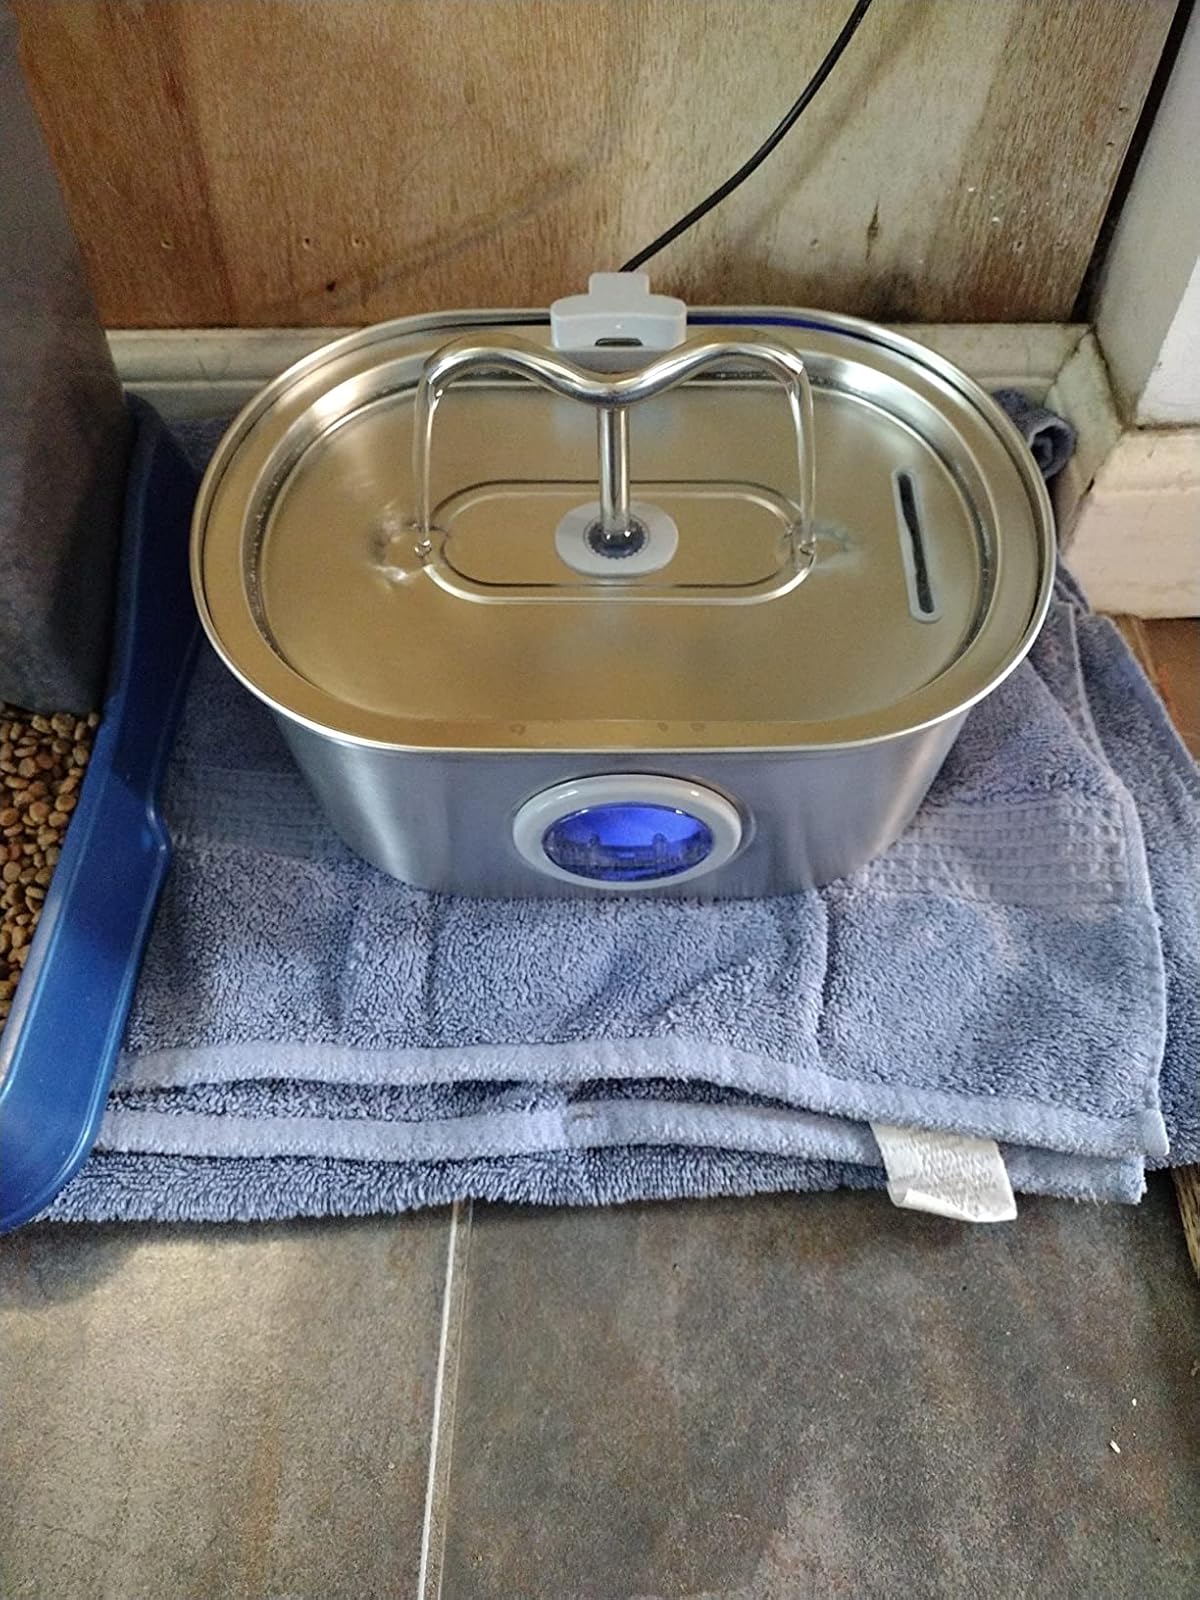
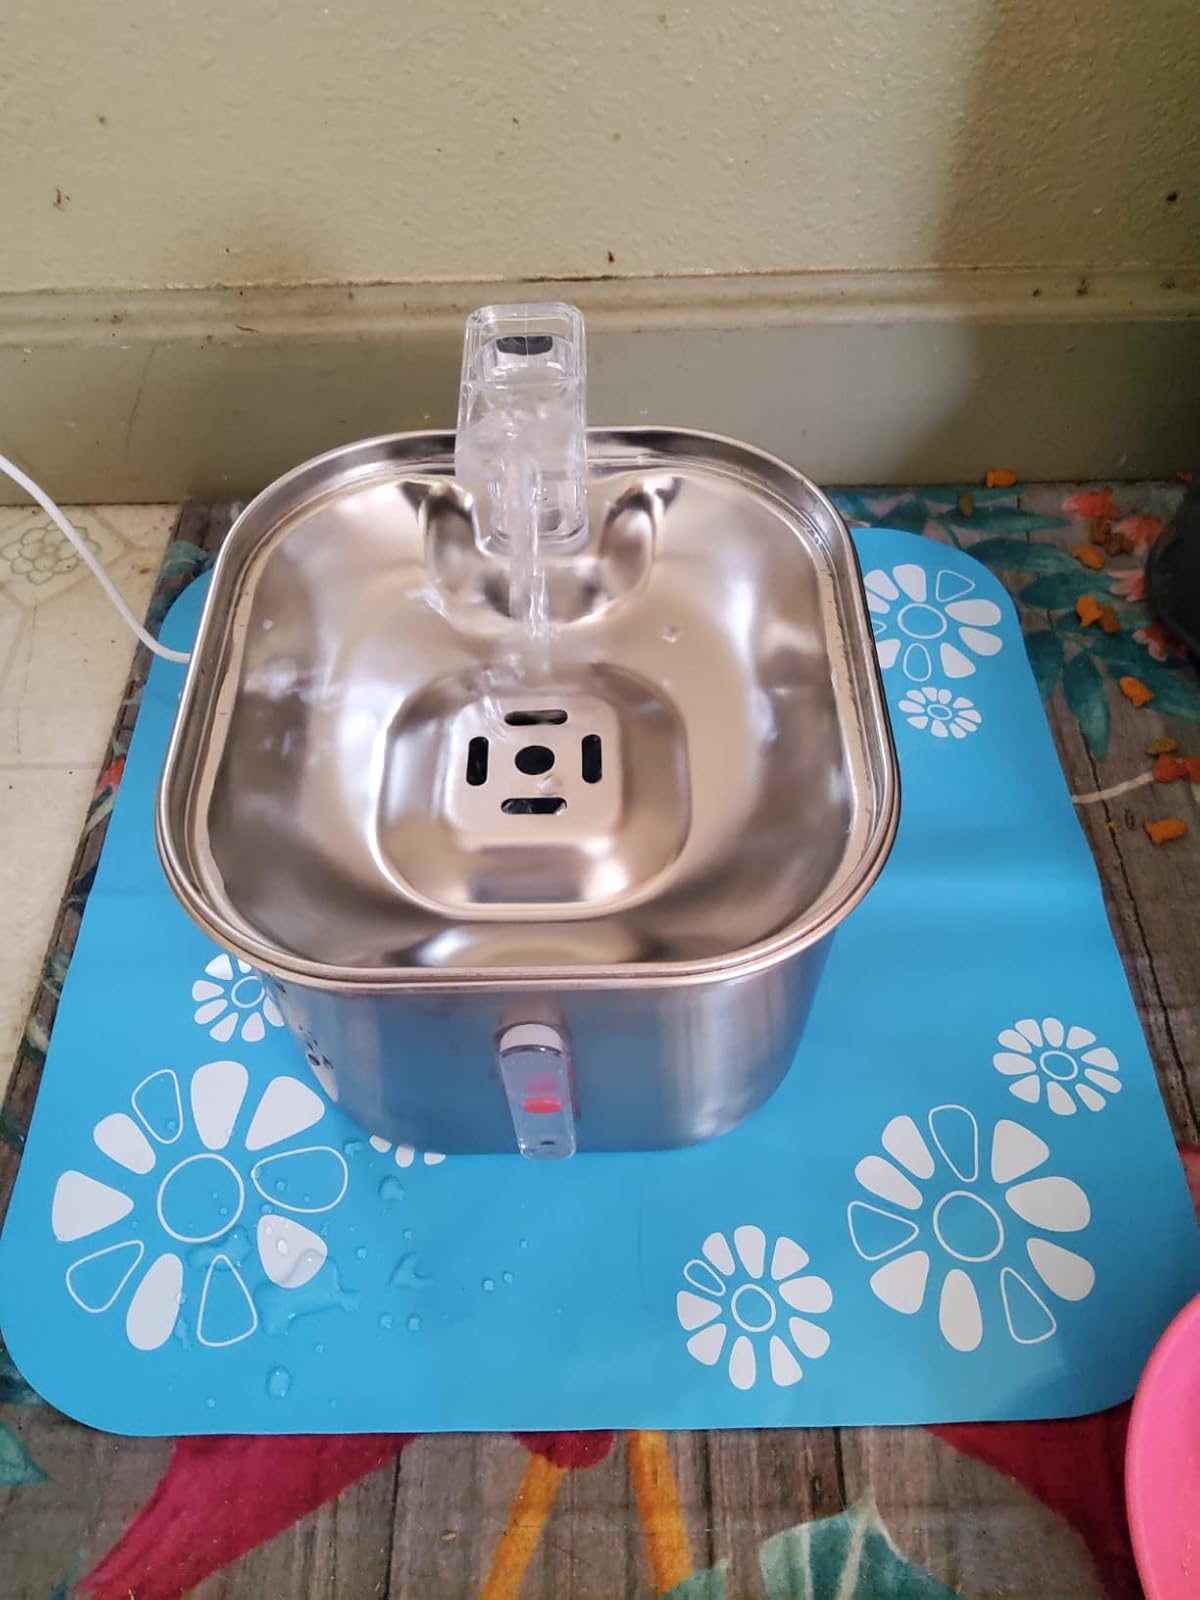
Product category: items_bowl
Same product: no